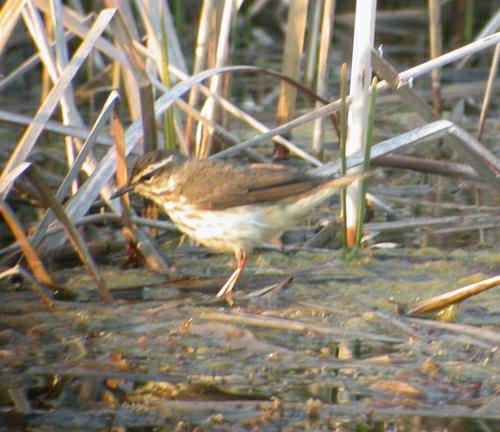
A photo of a louisiana waterthrush